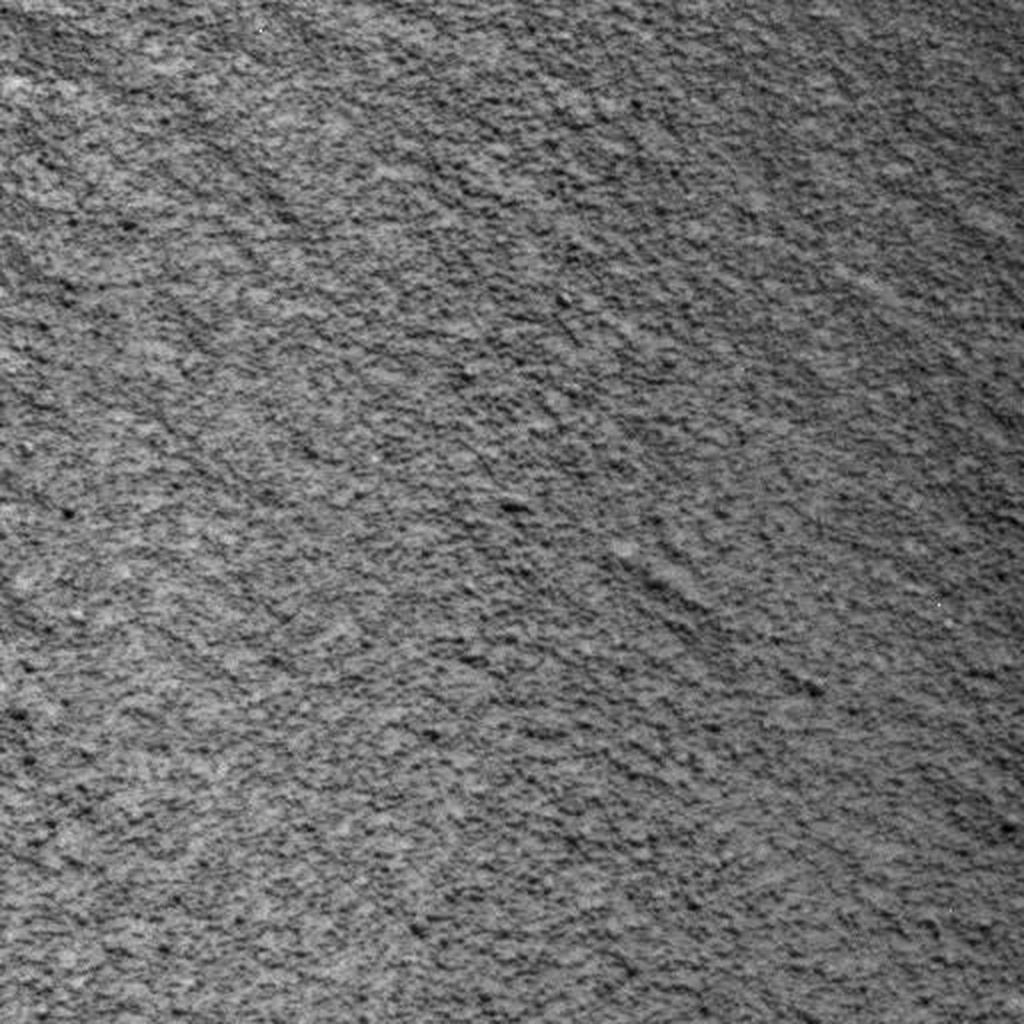
Surface features visible: Soil, Spherules, Nearby Surface